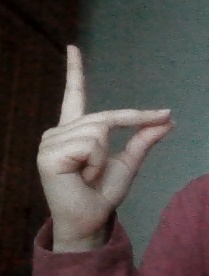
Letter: ta